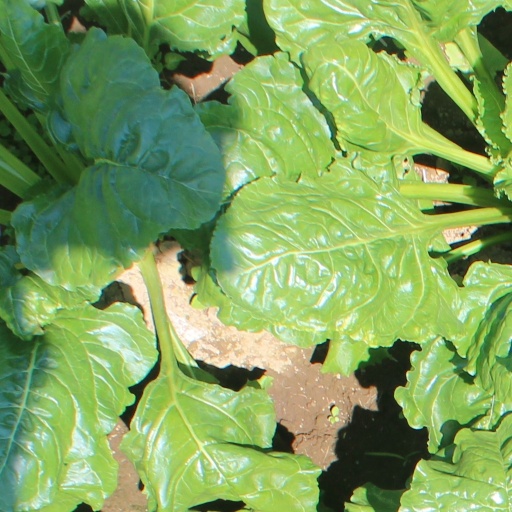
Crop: sugar beet